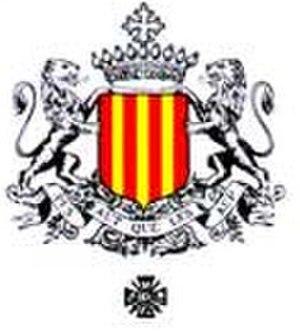
Armoiries de Forcalquier
Forcalquier est une petite ville du sud-est de la France.
Forcalquier est une commune française située dans le département des Alpes-de-Haute-Provence, en région Provence-Alpes-Côte d'Azur. Jadis capitale d'un comté florissant, fondée au XIᵉ siècle, elle est maintenant chef-lieu d’arrondissement. Ses habitants sont appelés les Forcalquiérens.